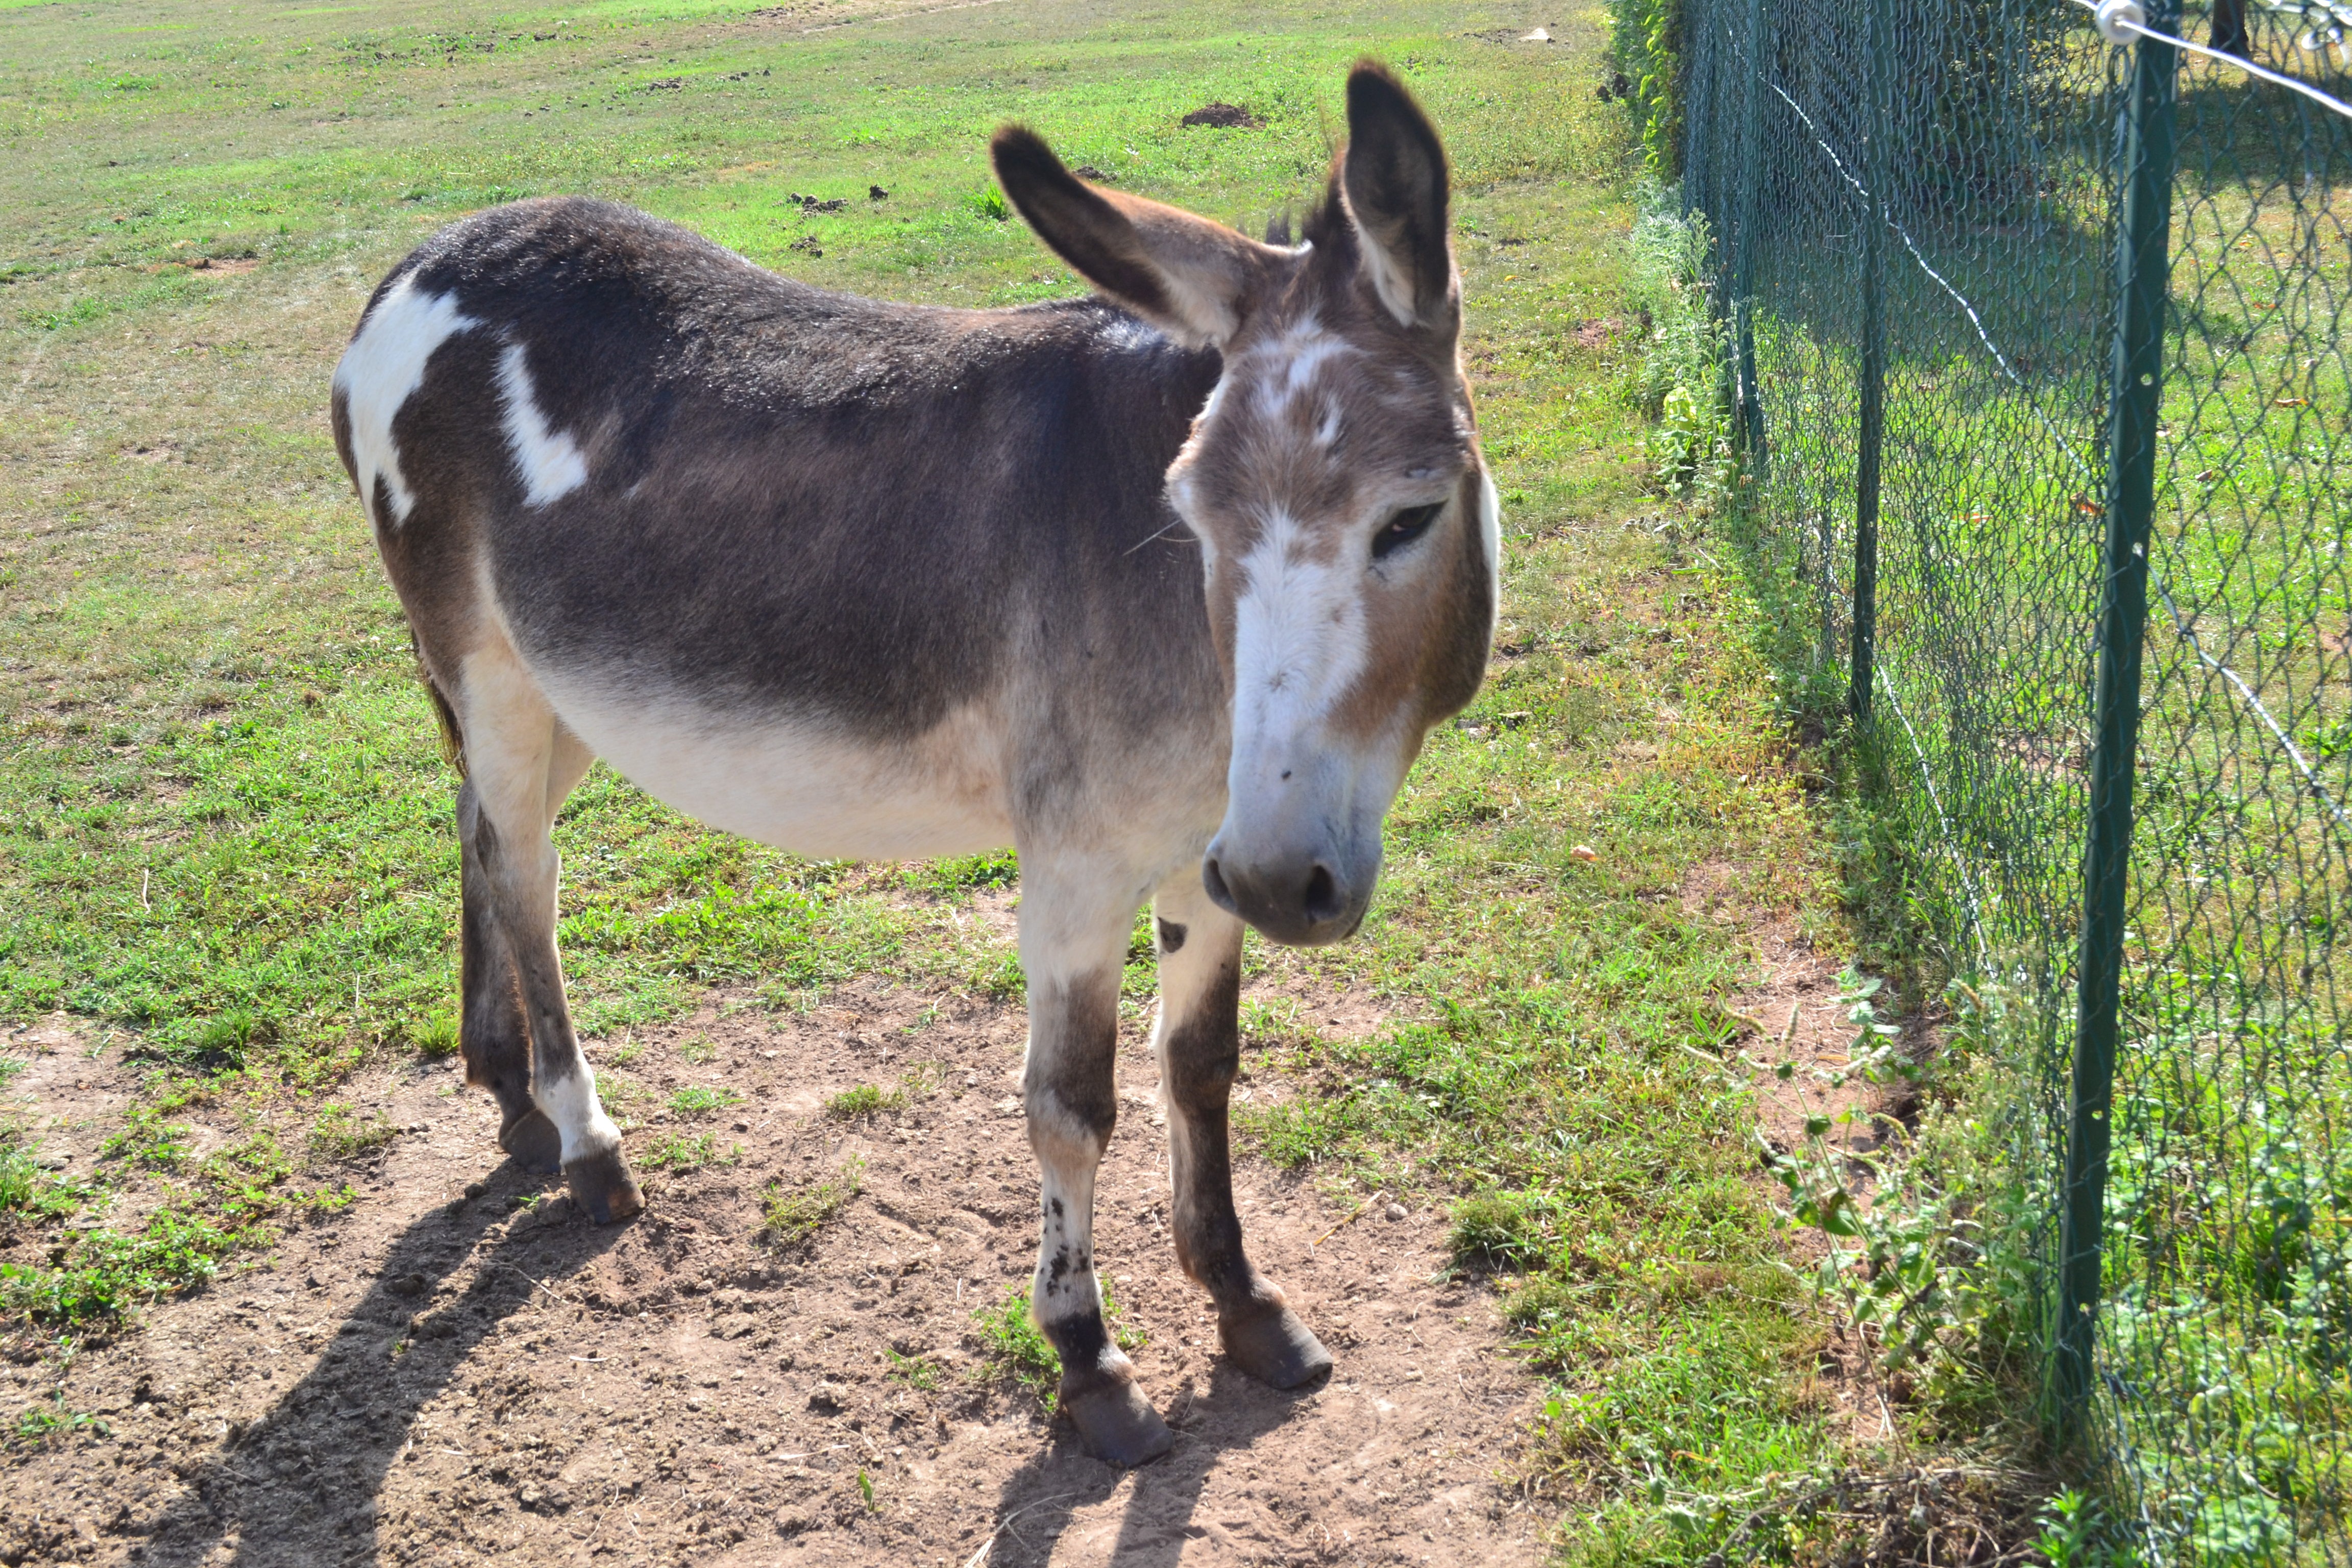
pasture, mammal, fauna, domestic animal, donkey, vertebrate, mare, foal, colt, the farm animal, mule, pack animal, horse like mammal